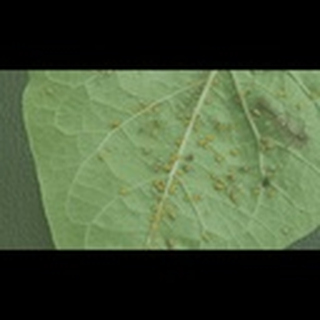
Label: cotton_aphids